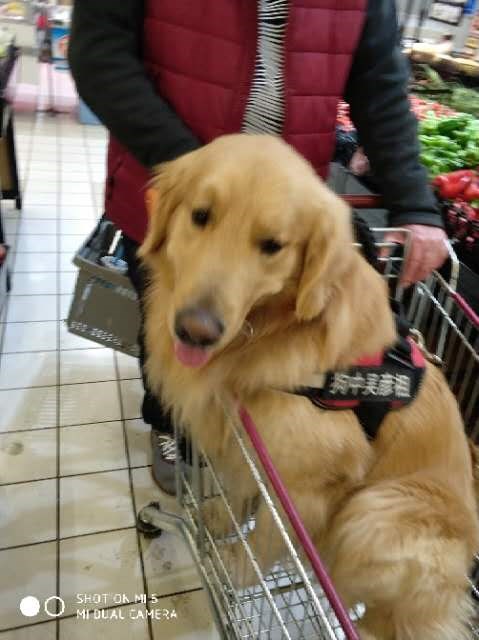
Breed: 5355-n000126-golden_retriever